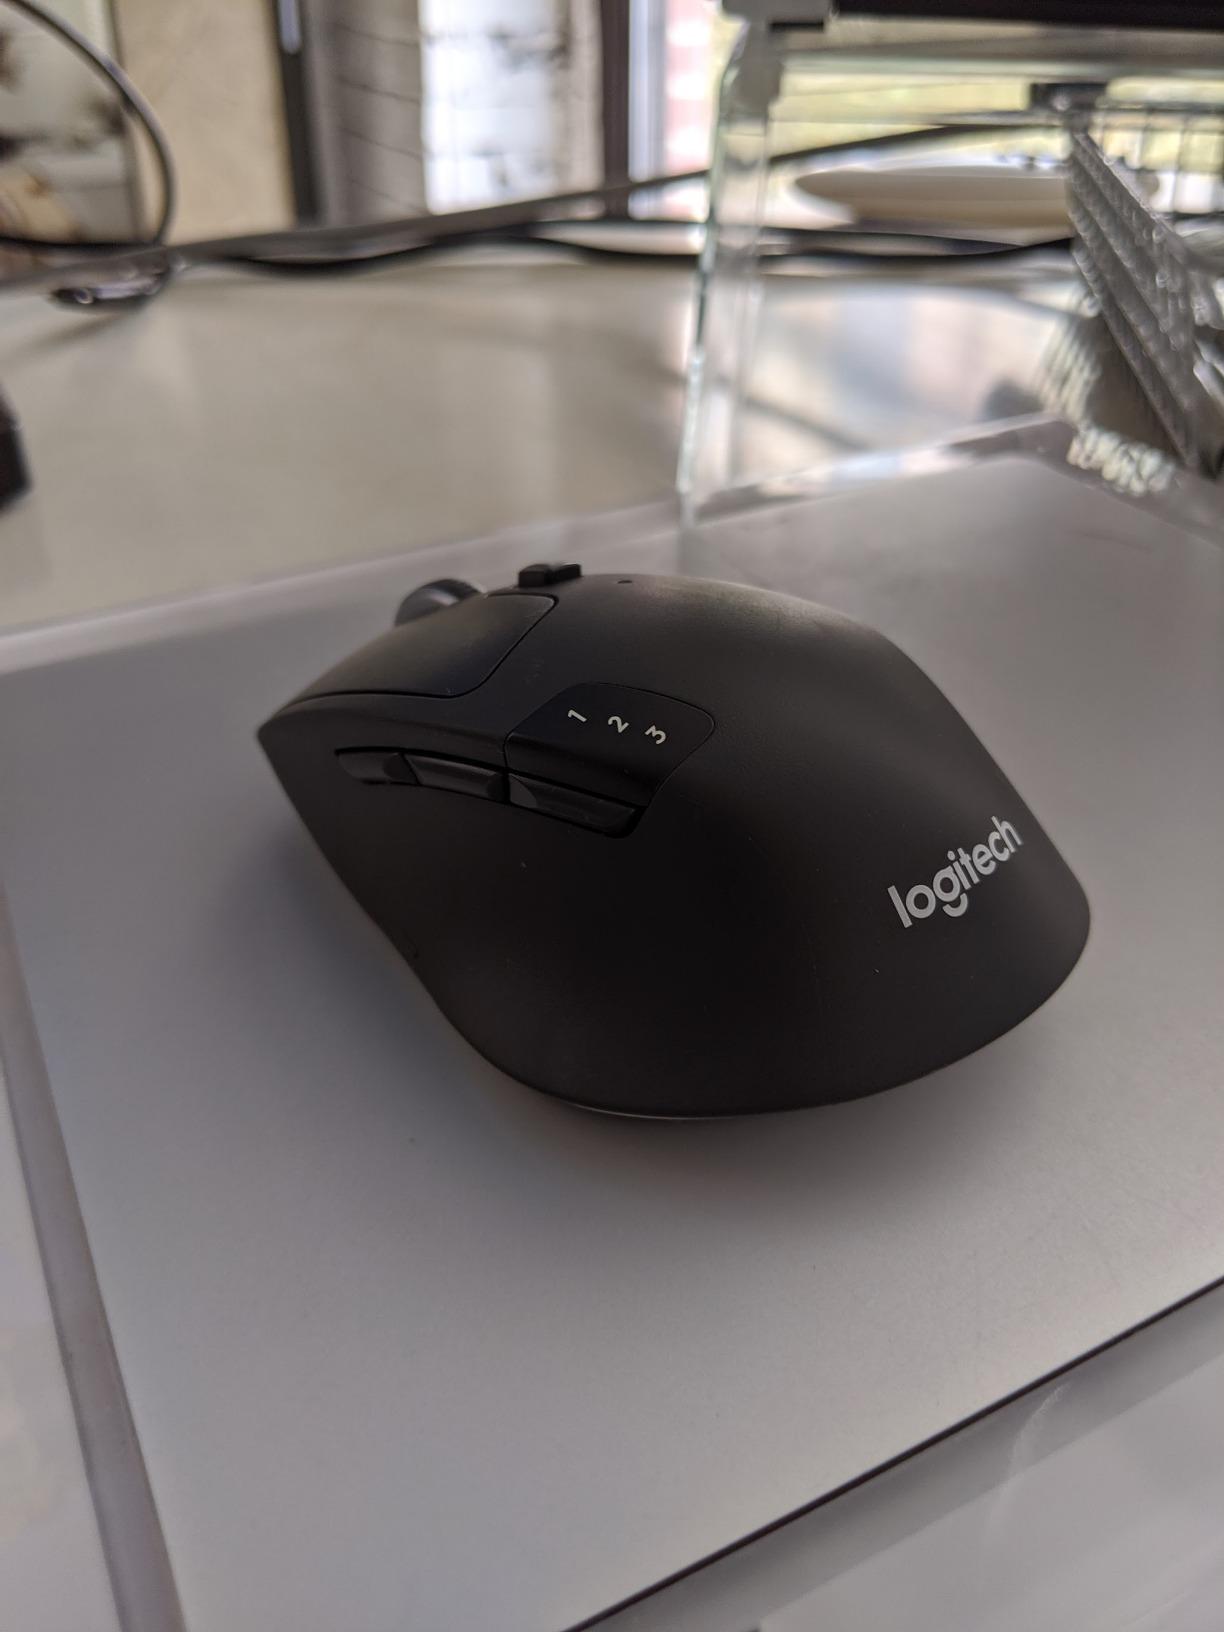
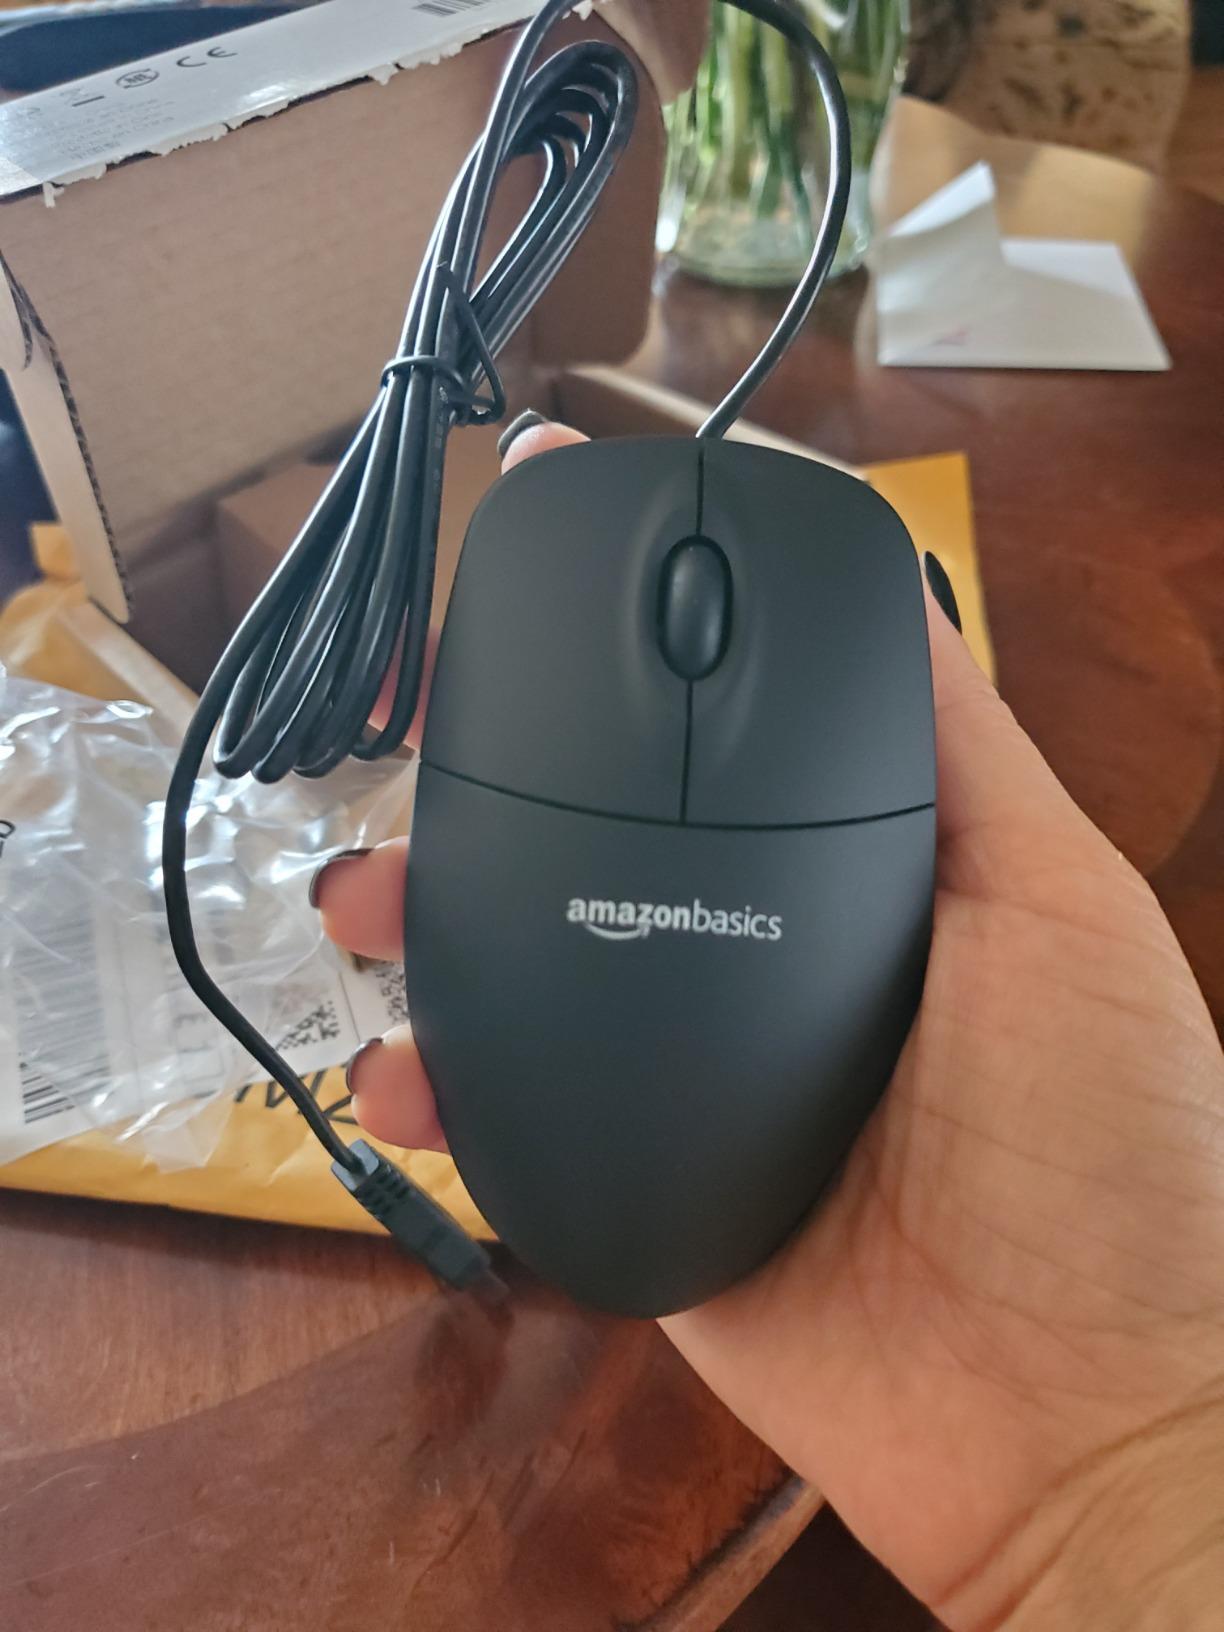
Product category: mouse
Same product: no